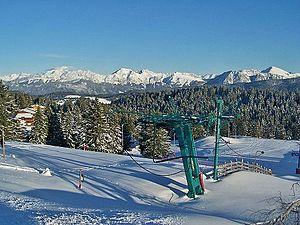
Vue de la station de sports d'hiver du Revard, dans le massif des Bauges (Alpes), avec le Mont Blanc visible en arrière-plan, en Savoie.
Le mont Revard est un sommet du département français de la Savoie s'élevant à 1 563 mètres d'altitude à la Tour de l'Angle Est, dans les contreforts septentrionaux du massif des Bauges. Il domine la région d'Aix-les-Bains et du lac du Bourget. La partie supérieure de la montagne est un plateau constitué, comme la plupart des sommets des Préalpes, de calcaire urgonien. La montagne est intégrée à plusieurs zones naturelles d'intérêt écologique, faunistique et floristique. Des espèces végétales et animales rares résident en effet dans ses forêts. En raison de sa richesse naturelle et son histoire, le site est reconnu à l'échelle nationale.